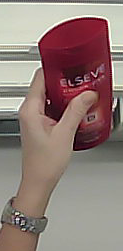
Product: loreal_shampoo